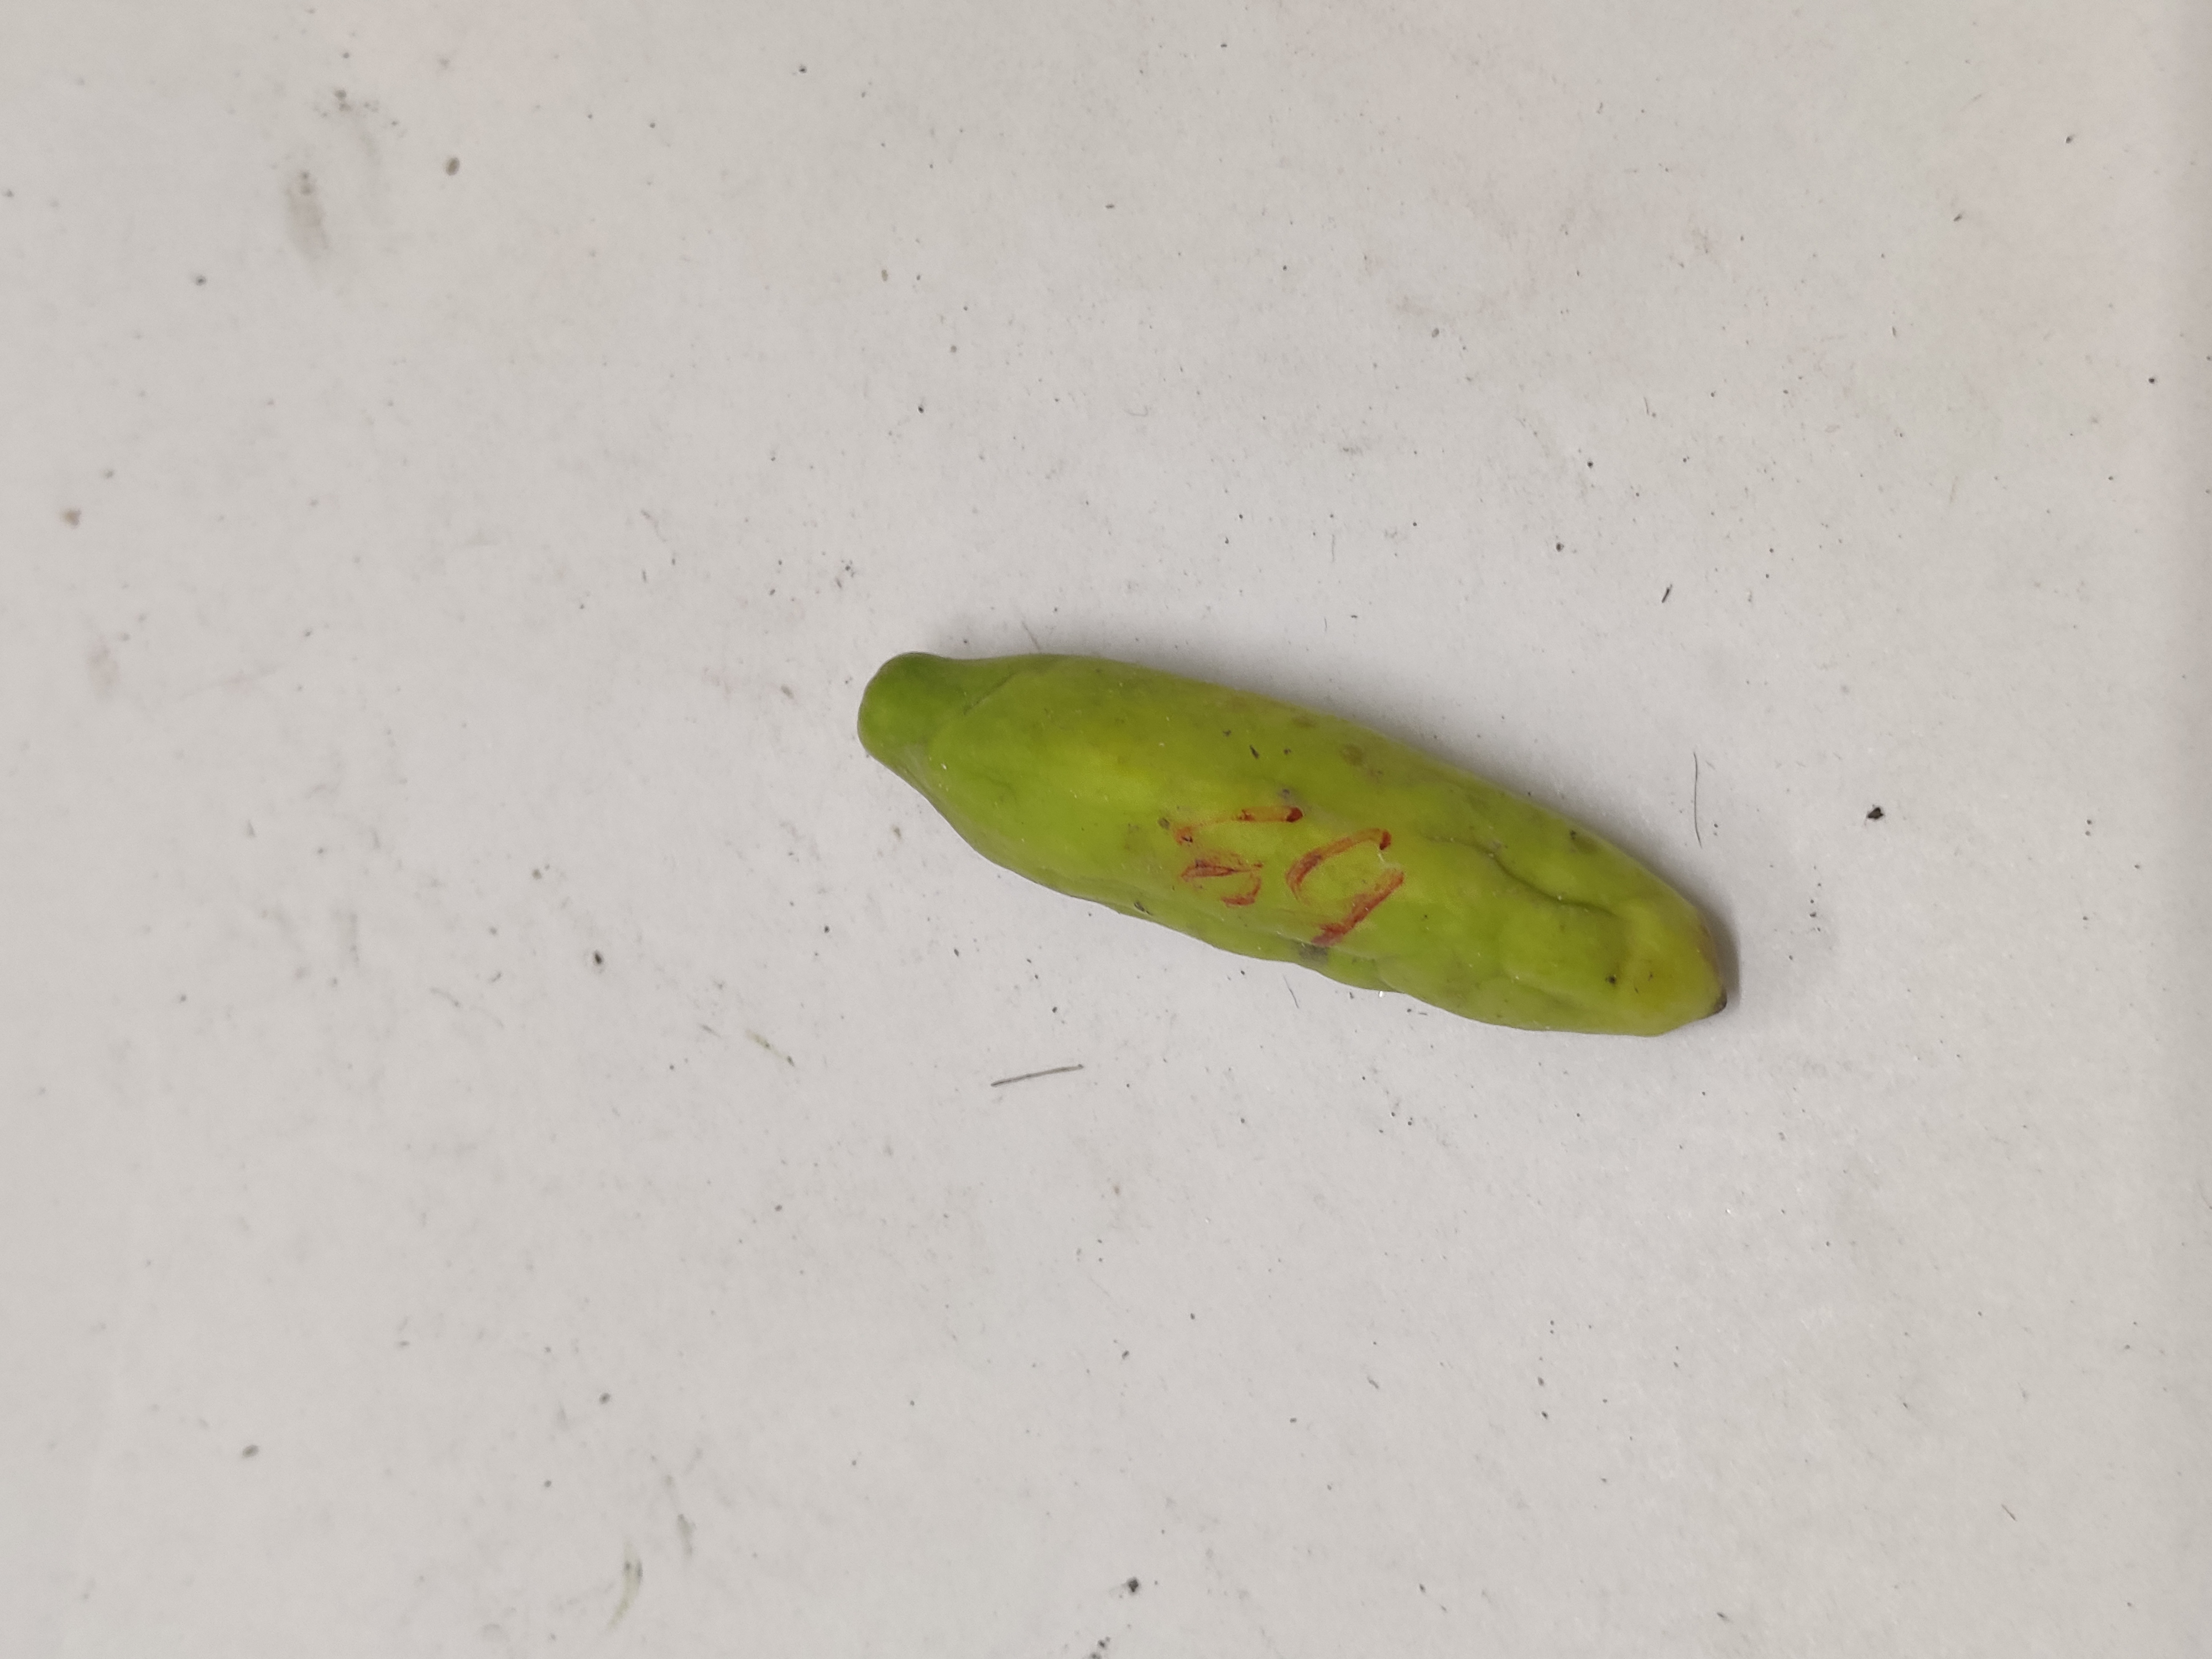
Crop: Ivy Gourd
Condition: Severely Damaged